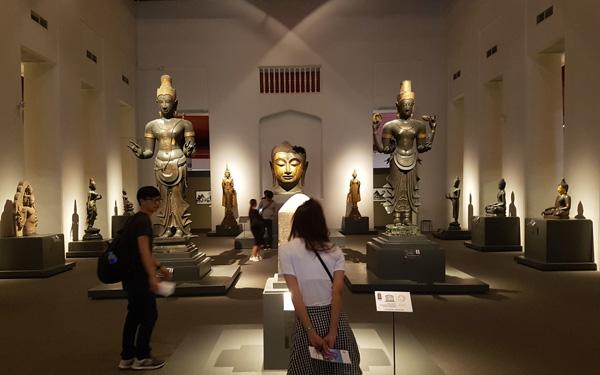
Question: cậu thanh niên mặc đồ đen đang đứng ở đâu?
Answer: trong một khu bảo tàng